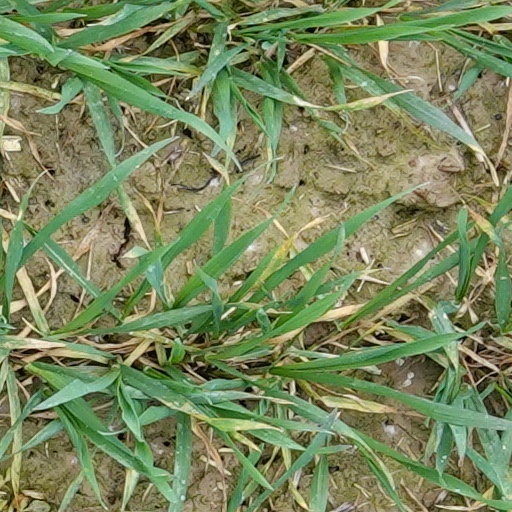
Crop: wheat